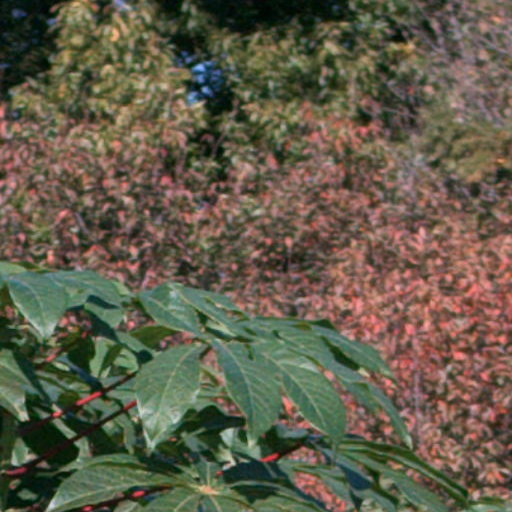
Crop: cassava